Mparo Royal Tombs

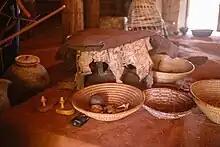
Remains found inside the Mparo Royal Tombs

In Front of the tombs is a white and black painted cone-shaped monument built when Sir Emin Pasha met Kabalega in 1871 for the first time to tell him accept British rule. It is made of 12 steps upward.